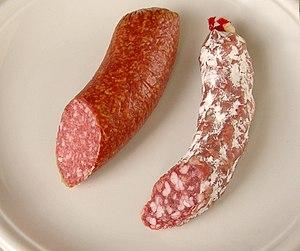
La rohwurst est un type de saucisse allemande. En France, on pourrait l’associer au saucisson.